Lake Muhlenberg

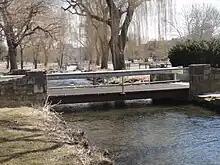
Cedar Creek at the Cedar Creek Park flowing into Lake Muhlenberg

The lake is so-named due to its proximity to Muhlenberg College, which was named for Henry Muhlenberg, the patriarch of the Lutheran Church in the United States. The lake is situated in Cedar Creek Park and is part of Allentown's park system. Lake Muhlenberg is stocked for fishing and is a refuge for many ducks and Canada geese. Cedar Creek flows into and out of the lake.